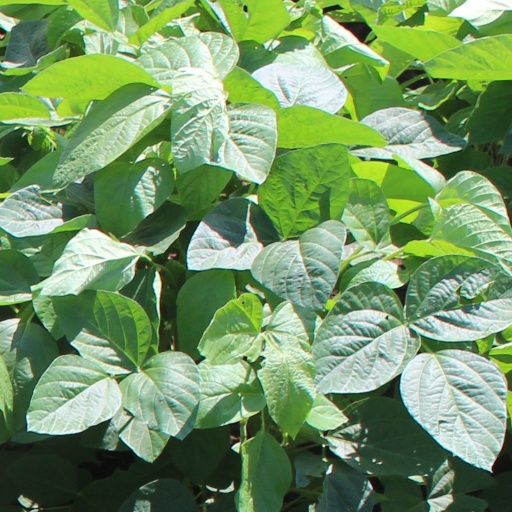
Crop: soybean